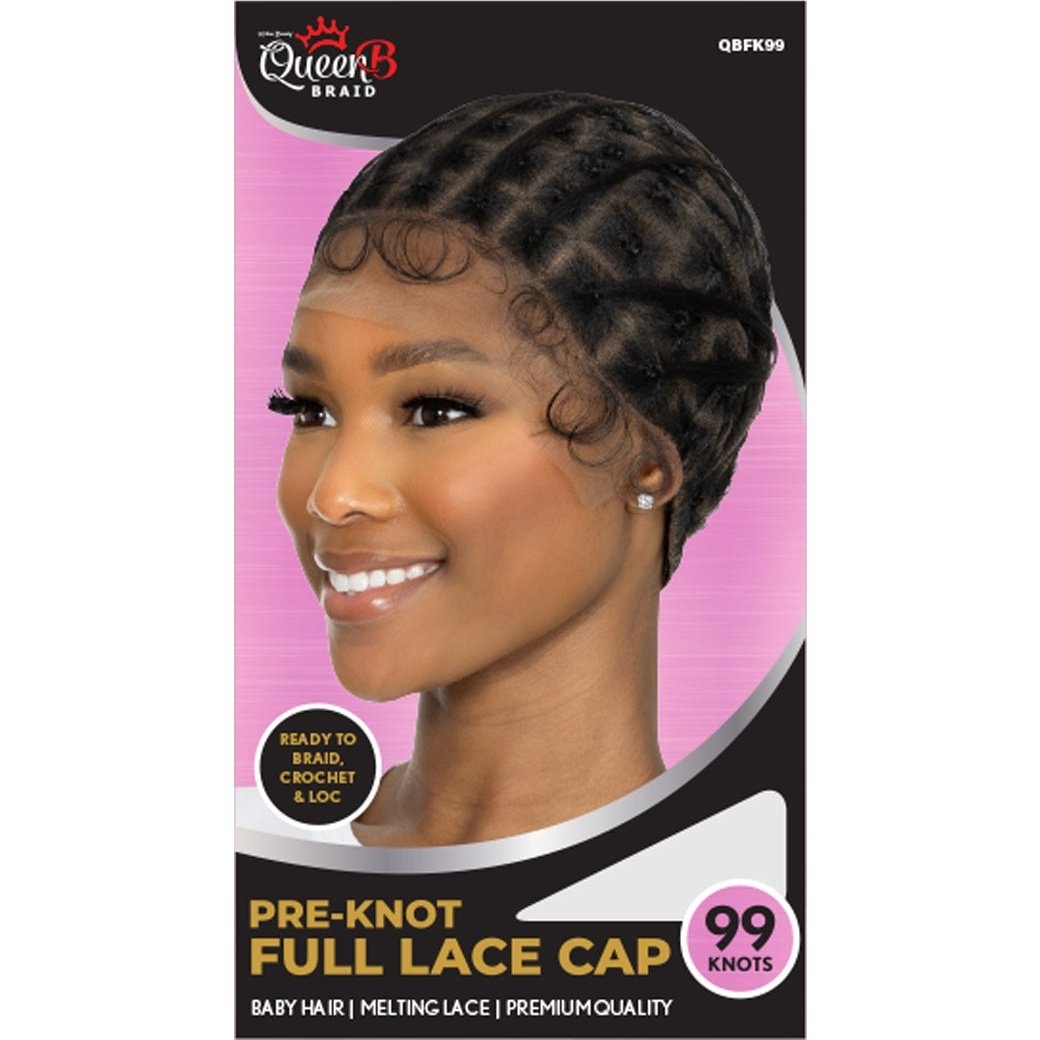
Queen B Pre-Knot Full Lace Cap - 99 Knots
Introducing the Queen B Pre-Knotted Wig Cap – the first of its kind, expertly designed for unrivaled realism in braid definition. This innovative full lace cap is perfect for a variety of styles including braided wigs, crochet wigs, and track hair. Featuring delicately crafted baby hairs and a lace that melts seamlessly for a flawless finish, this wig cap sets a new standard in wig design. Choose from three distinct pre-knot patterns—68, 79, and 99 knots—to customize your look with precision. Each cap is made from transparent, ultra-durable lace that withstands the rigors of daily wear while maintaining a natural appearance. Embrace the ultimate in style and convenience with the original Queen B Pre-Knotted Full Lace Wig Cap. Available now
Brand: Queen B
Category: Apparel & Accessories > Clothing Accessories > Hair Accessories > Wig Accessories